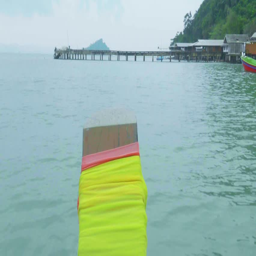
the sea viewed from the bow